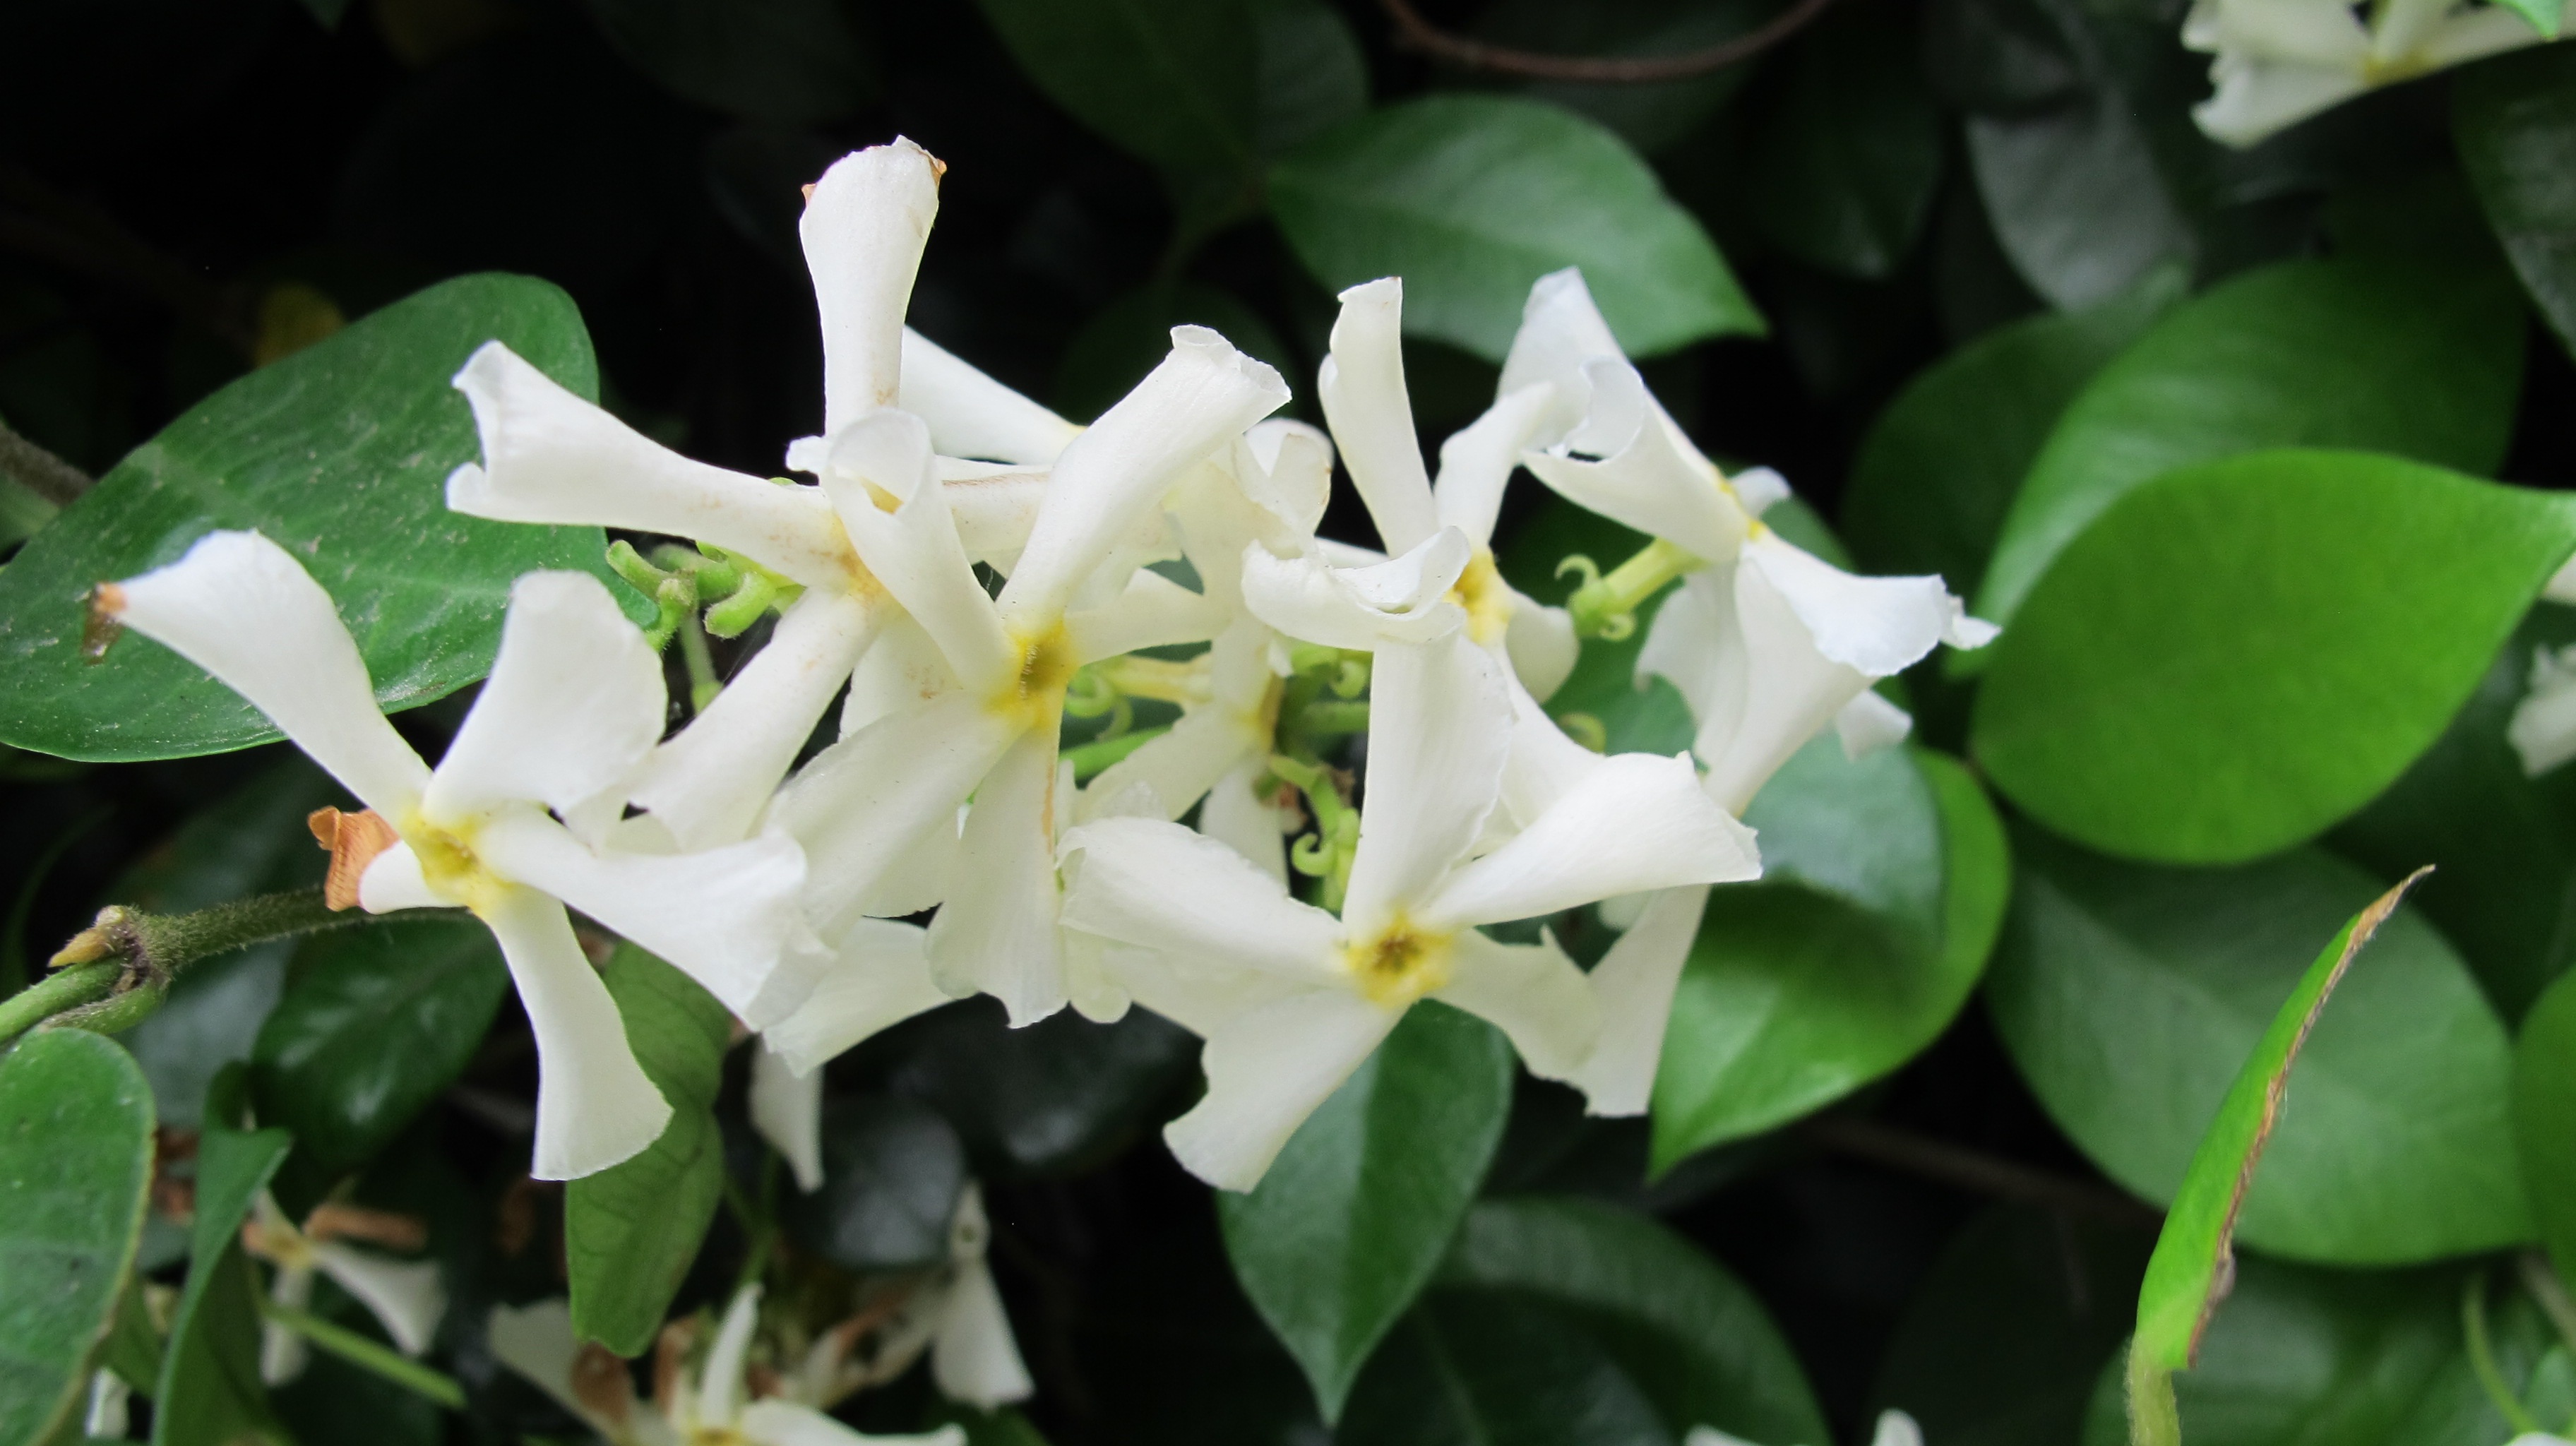
nature, plant, white, flower, bloom, aroma, evergreen, botany, blooming, garden, flora, flowers, shrub, rhododendron, perfume, fragrance, gardenia, jasmine, flowering plant, cattleya, dendrobium, woody plant, land plant